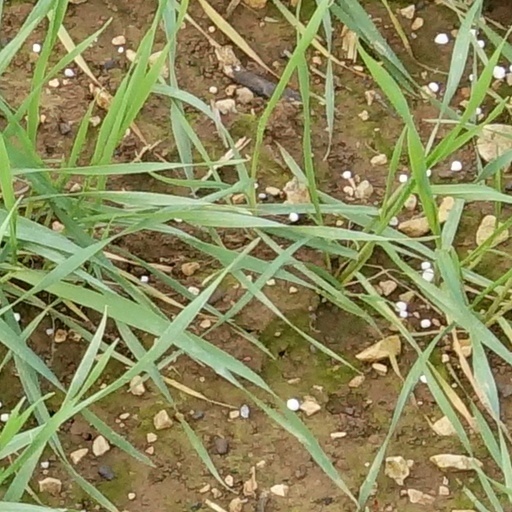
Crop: wheat